Charles Bronson filmography

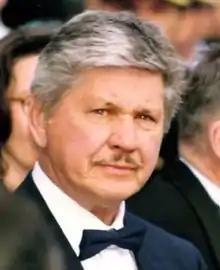
Charles Bronson at the Cannes Film Festival in the late 1980s.

Charles Bronson (born Charles Dennis Buchinsky; November 3, 1921 – August 30, 2003) was an American actor. Known for his "granite features and brawny physique," he gained international fame for his starring roles in action, western, and war films; initially as a supporting player and later a leading man. A quintessential cinematic "tough guy", Bronson was cast in various roles where the plot line hinged on the authenticity of the character's toughness and brawn. At the height of his fame in the early 1970s, he was the world's No. 1 box office attraction, commanding $1 million per film.